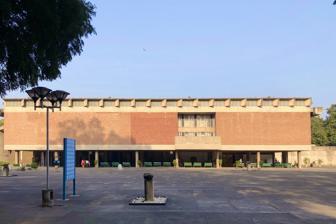
Building: Government Museum and Art Gallery, Chandigarh
Country: India
Year built: 1947
Museum in Chandigarh, India Government Museum  and Art Gallery, Chandigarh The Government Museum and Art Gallery in Chandigarh, India Location of Government Museum and Art Gallery in India Established May 6, 1968 Location Chandigarh , India Coordinates 30°44′56″N 76°47′15″E / 30.74889°N 76.78750°E / 30.74889; 76.78750 Type Art museum , Architecture museum , Natural history museum Collection size Approx. 10,000 artefacts Architect Le Corbusier Owner Chandigarh Administration Website chdmuseum.gov.in Government Museum and Art Gallery, Chandigarh , is a public museum of North India having collections of Gandharan sculptures , sculptures from ancient and medieval India , Pahari and Rajasthani miniature paintings. It owes its existence to the partition of India . Prior to the partition, much of the collections of art objects, paintings and sculptures present here were housed in the Central Museum , Lahore , the then capital of Punjab . The museum has one of the largest collection of Gandharan artefacts in the world. After the partition, the division of collections took place on April 10, 1948. Sixty per cent of objects were retained by Pakistan and forty per cent collection fell in the share of India . The museum was inaugurated on 6 May 1968 by Dr. M. S. Randhawa , the then Chief Commissioner of Chandigarh. Government Museum and Art Gallery, Chandigarh History The Government Museum and Art Gallery were built for housing the artefacts received from the Lahore Museum during the partition of India . The building was designed by the Swiss-born French architect, Le Corbusier along with his associate architects namely Manmohan Nath Sharma , Pierre Jeanneret and Shiv Dutt Sharma. The design was completed during 1960-62 and construction took place between 1962 and 1967. It is one of the three museums designed by Le Corbusier, the other two being Sanskar Kendra , in Ahmedabad , and National Museum of Western Art , in Tokyo . Building The main Museum building The building is a museum and art gallery which regularly conducts art acquisition programs for expansion. Envisaged as a vehicle for transmission of knowledge in the Second Five Year Plan and the National Education Policy , it serves as a unique cultural and historical resource for the region. Having a significant collection of Gandhara sculptures, Pahari miniature paintings and contemporary Indian art, it is regularly visited by tourists, artists, scholars and students. Researchers, architects and scholars on Le Corbusier and Modernization are also frequent visitors to the building and its surrounding. The ensemble to study its architectural values as it represents the series of museums designed by Le Corbusier. The pivoted entrance, metal-panelled door, fixed furniture, display systems, and exposed concrete sculpturesque gargoyles are symbolic of the prevailing style of Chandigarh's architecture. The mural in the museum reception area executed by one of India's finest contemporary artists, Satish Gujral adds colour to the otherwise stark exposed concrete building. The museum library is a rich repository of books on subjects of art, architecture and the history of art. A special section is dedicated to Dr. M. S. Randhawa, containing archival records of his correspondence on the Making of Chandigarh , available to scholars in a digitized version. The adjacent auditorium serves as a lecture hall for extended activities of the museum such as lectures, film screenings and cultural events. The interior detailing of the auditorium represents the Modernist tradition that was introduced in Chandigarh by Le Corbusier. The building is divided into three levels. The first level is 33,000 sq ft comprising the Deputy Curator's office, museum shop, reception, textile section, child art gallery, exhibition hall, reserve collection stores, conservation laboratory and auditorium. Level 2 is 23,000 sq ft and comprises exhibition space for sections on Gandhara sculpture, Indian miniature paintings, stone and metal sculpture, coins and Indian contemporary art. Level 3 is 6,500 sq ft and has the library, chairman's room, and Gandhara sculptures’ reserve collection store. The museum serves as a means of repository of the cultural history of the region. It is open to public from Tuesday to Sunday, from 10:00 AM to 4:40 PM, and is closed on Monday and national holidays . The entry ticket is ₹ 10 and camera ticket is ₹ 5. It has free entry for organised school groups and senior citizens. Facilities such as wheelchairs for the physically challenged are also provided. The auditorium is available at low fees for cultural and educational events as it also serves as the exhibition hall for temporary exhibitions for artists. Collection Gandhara Art Gallery of Chandigarh's Government Museum and Art Gallery 19th century manuscript from Kashmir One of the Kullu Masks at the Museum The beginning of the collection can be traced to the partition of India in 1947 when 40% of the collection of the Central Museum, Lahore became the share of the country. A significant part of this share was the Gandhara sculptures. The collections received in April 1949 from Pakistan were first housed in Amritsar , then Shimla , Patiala and were finally shifted to Chandigarh upon the inauguration of the museum in 1968. Over some time, Dr. M. S. Randhawa added Pahari miniature paintings, modern and Indian contemporary art , so that by the time the collection was displayed in the current building designed by Le Corbusier, it was at par with the leading museums of North India. The collection can be divided into the following categories: Gandhara sculptures The museum contains 627 Gandharan sculptures , all received from the Lahore museum at the time of partition. The museum has the second largest collection of such artefacts in India, after the Indian Museum in Kolkata . The museum has many different sculptures of Buddha . In some sculptures, Buddha has long, open hair, while in some he has a moustache with curled hair lock. In earlier days the followers of Buddha used to worship symbolic representations of Buddha. These representations included representative footprint of Buddha or a Chakra. Later, when the followers wanted to portray Buddha in human form, they portrayed him in a beautiful Greek god-like form. This can be attributed to the Indo-Greek influence in that era. Artefacts from several of these different eras are presently housed at the museum. The collection also includes sculptures of Buddhist deities such as Hariti and Panchika , including one standing image of Hariti found from Skarah Dheri, which is inscribed and dated. Ancient and Medieval Indian Sculptures The museum has some ancient terracotta heads from Akhnoor in Jammu , Ushkur in Kashmir and also some ancient figurines from Sugh in Haryana . Ancient sculptures from Sanghol in Punjab and from different sites in Haryana are also on display in the museum. Most of the Medieval Indian sculptures of the collection of the museum are from Agroha and nearby Pinjore in Haryana and a few stray sites from Punjab, Kashmir and Himachal Pradesh , and two large-sized sculptures from peninsular India, including a large 12th-century sculpture of Jain deity Padmavati . Metal sculptures Early and late medieval metal sculptures from Kangra , Nepal , Tibet , and southern India are present at the museum, including both Buddhist and Hindu sculptures. Miniatures Miniature Pahari , Rajasthani , Sikh and Mughal paintings are displayed at the museum. The extensive collection of Pahari paintings consists primarily of Kangra paintings , with all other different schools of Pahari paintings also represented. Manuscripts 18th and 19th century Devanagari , Gurmukhi and Persian manuscripts from Kullu , Kashmir, Rajasthan and Punjab are displayed at the museum. Textiles The museum has a textiles section displaying textiles from all over the Indian subcontinent, prominent among them Chamba rumals from Himachal Pradesh, Kantha of Bengal , Phulkari from Punjab, Thangkas from Tibet and Nepal. Numismatics Coins from various eras of Indian history are displayed, including Mauryan , Sunga , Kushan , Gupta , Ghazni , Delhi Sultanate , Mughal , Sikh , British and Princely state coins. Contemporary Indian Art A collection of artwork by artists such as Abanindra Nath Tagore , Akbar Padamsee , Amrita Sher-Gil , Bhupen Khakhar , Bireswar Sen , FN Souza , Jamini Roy , MF Husain , Nandalal Bose , Nicholas Roerich , OP Sharma , Raja Ravi Varma , S. G. Thakur Singh , Sobha Singh , Tyeb Mehta and many others is also present at the museum. There are also graphics and sculptural artworks in the Contemporary art section. Other Artefacts Other artefacts, including a Patua scroll from Bengal, specimens of metal Kullu masks , papier-mâché , and folk sculptures from Bastar , Kangra and Kullu etc., are also housed at the museum. Natural History Museum The Natural History Museum was founded in 1973, and created by Dr. M.S. Randhawa, the first Chief Commissioner of the union territory and renowned Biologist. The museum has four major sections, focusing on earliest human settlements around the area of the city, biological evolution , dinosaurs of the Indian subcontinent , and human evolution . Architecture Museum Chandigarh Architecture Museum The Architecture Museum located across from the Art Gallery within the complex was set up in 1997. It documents, preserves and showcases rare documents, drawings, sketches and archives about the making of the city of Chandigarh. Many drawings, sketches, and other works of Maciej Nowicki , Albert Mayer , Le Corbusier, Jane Drew , Maxwell Fry and Pierre Jeanneret relating to the city of Chandigarh are preserved and displayed here. Models of the Governor's Palace and Museum of Knowledge, which were designed by Le Corbusier to be part of the Capitol Complex but never built, heritage furniture designed and used by the architects, and early maps of post-partition East Punjab and Chandigarh are also on display. Other wings of the museum National Gallery of Portraits, Sector 17, Chandigarh International Dolls Museum, Sector 23, Chandigarh Gallery Bodhisattva Maitreya, c. 2nd century AD, Gandhara Hariti, c. 2nd century AD, Gandhara Buddha, c. 2nd century AD, Gandhara Buddha and other divinities, c. 2nd century, Gandhara Padmavati , Chola dynasty , 13th century The Great Goddess in Her Chamunda Form . Provincial Mughal , possibly from a scroll of the Devi Mahatmya , c. 1565-1575 Saptarishi . Pahari painting from a Bandralta - Mankot workshop, c. 1700 Raja Sidh Sen of Mandi - An Informal Portrait. Mandi workshop, possibly by Khinnu, c. 1700 Vishnu as Varaha challenges the demon Hiranyaksha by Manaku of Guler , from Bhagavata Purana series, c. 1740 Parashurama leads Krishna and Balarama toward Mount Gomanta , from a Harivamsa series ascribed to Purkhu of Kangra , c. 1800-1815 The Musical Mode : Ragini Todi . Ascribed to a Master of the Second Generation after Nainsukh , c. 1825-30 References